National Dollar Stores

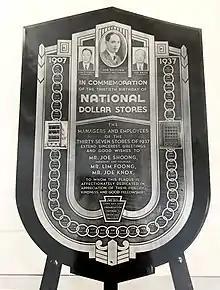
National Dollar Stores thirtieth birthday plaque

These are listed in order of the year each store was opened. If known, the year of a store's closing has been added.